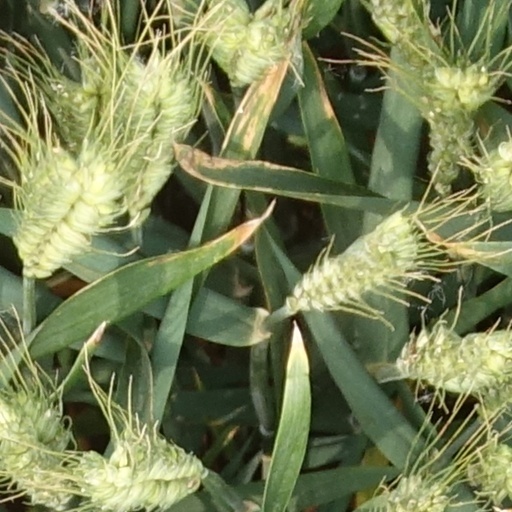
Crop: wheat